Debora Montanari

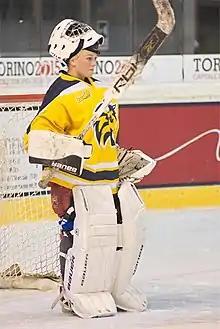

Debora Montanari (born 17 October 1980) is a retired Italian ice hockey player. She competed in the women's tournament at the 2006 Winter Olympics.